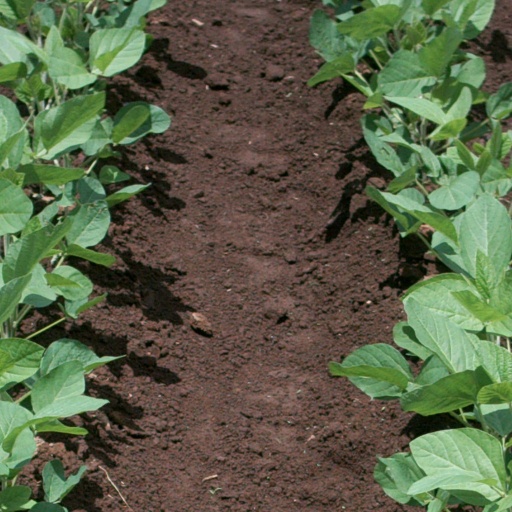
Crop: soybean